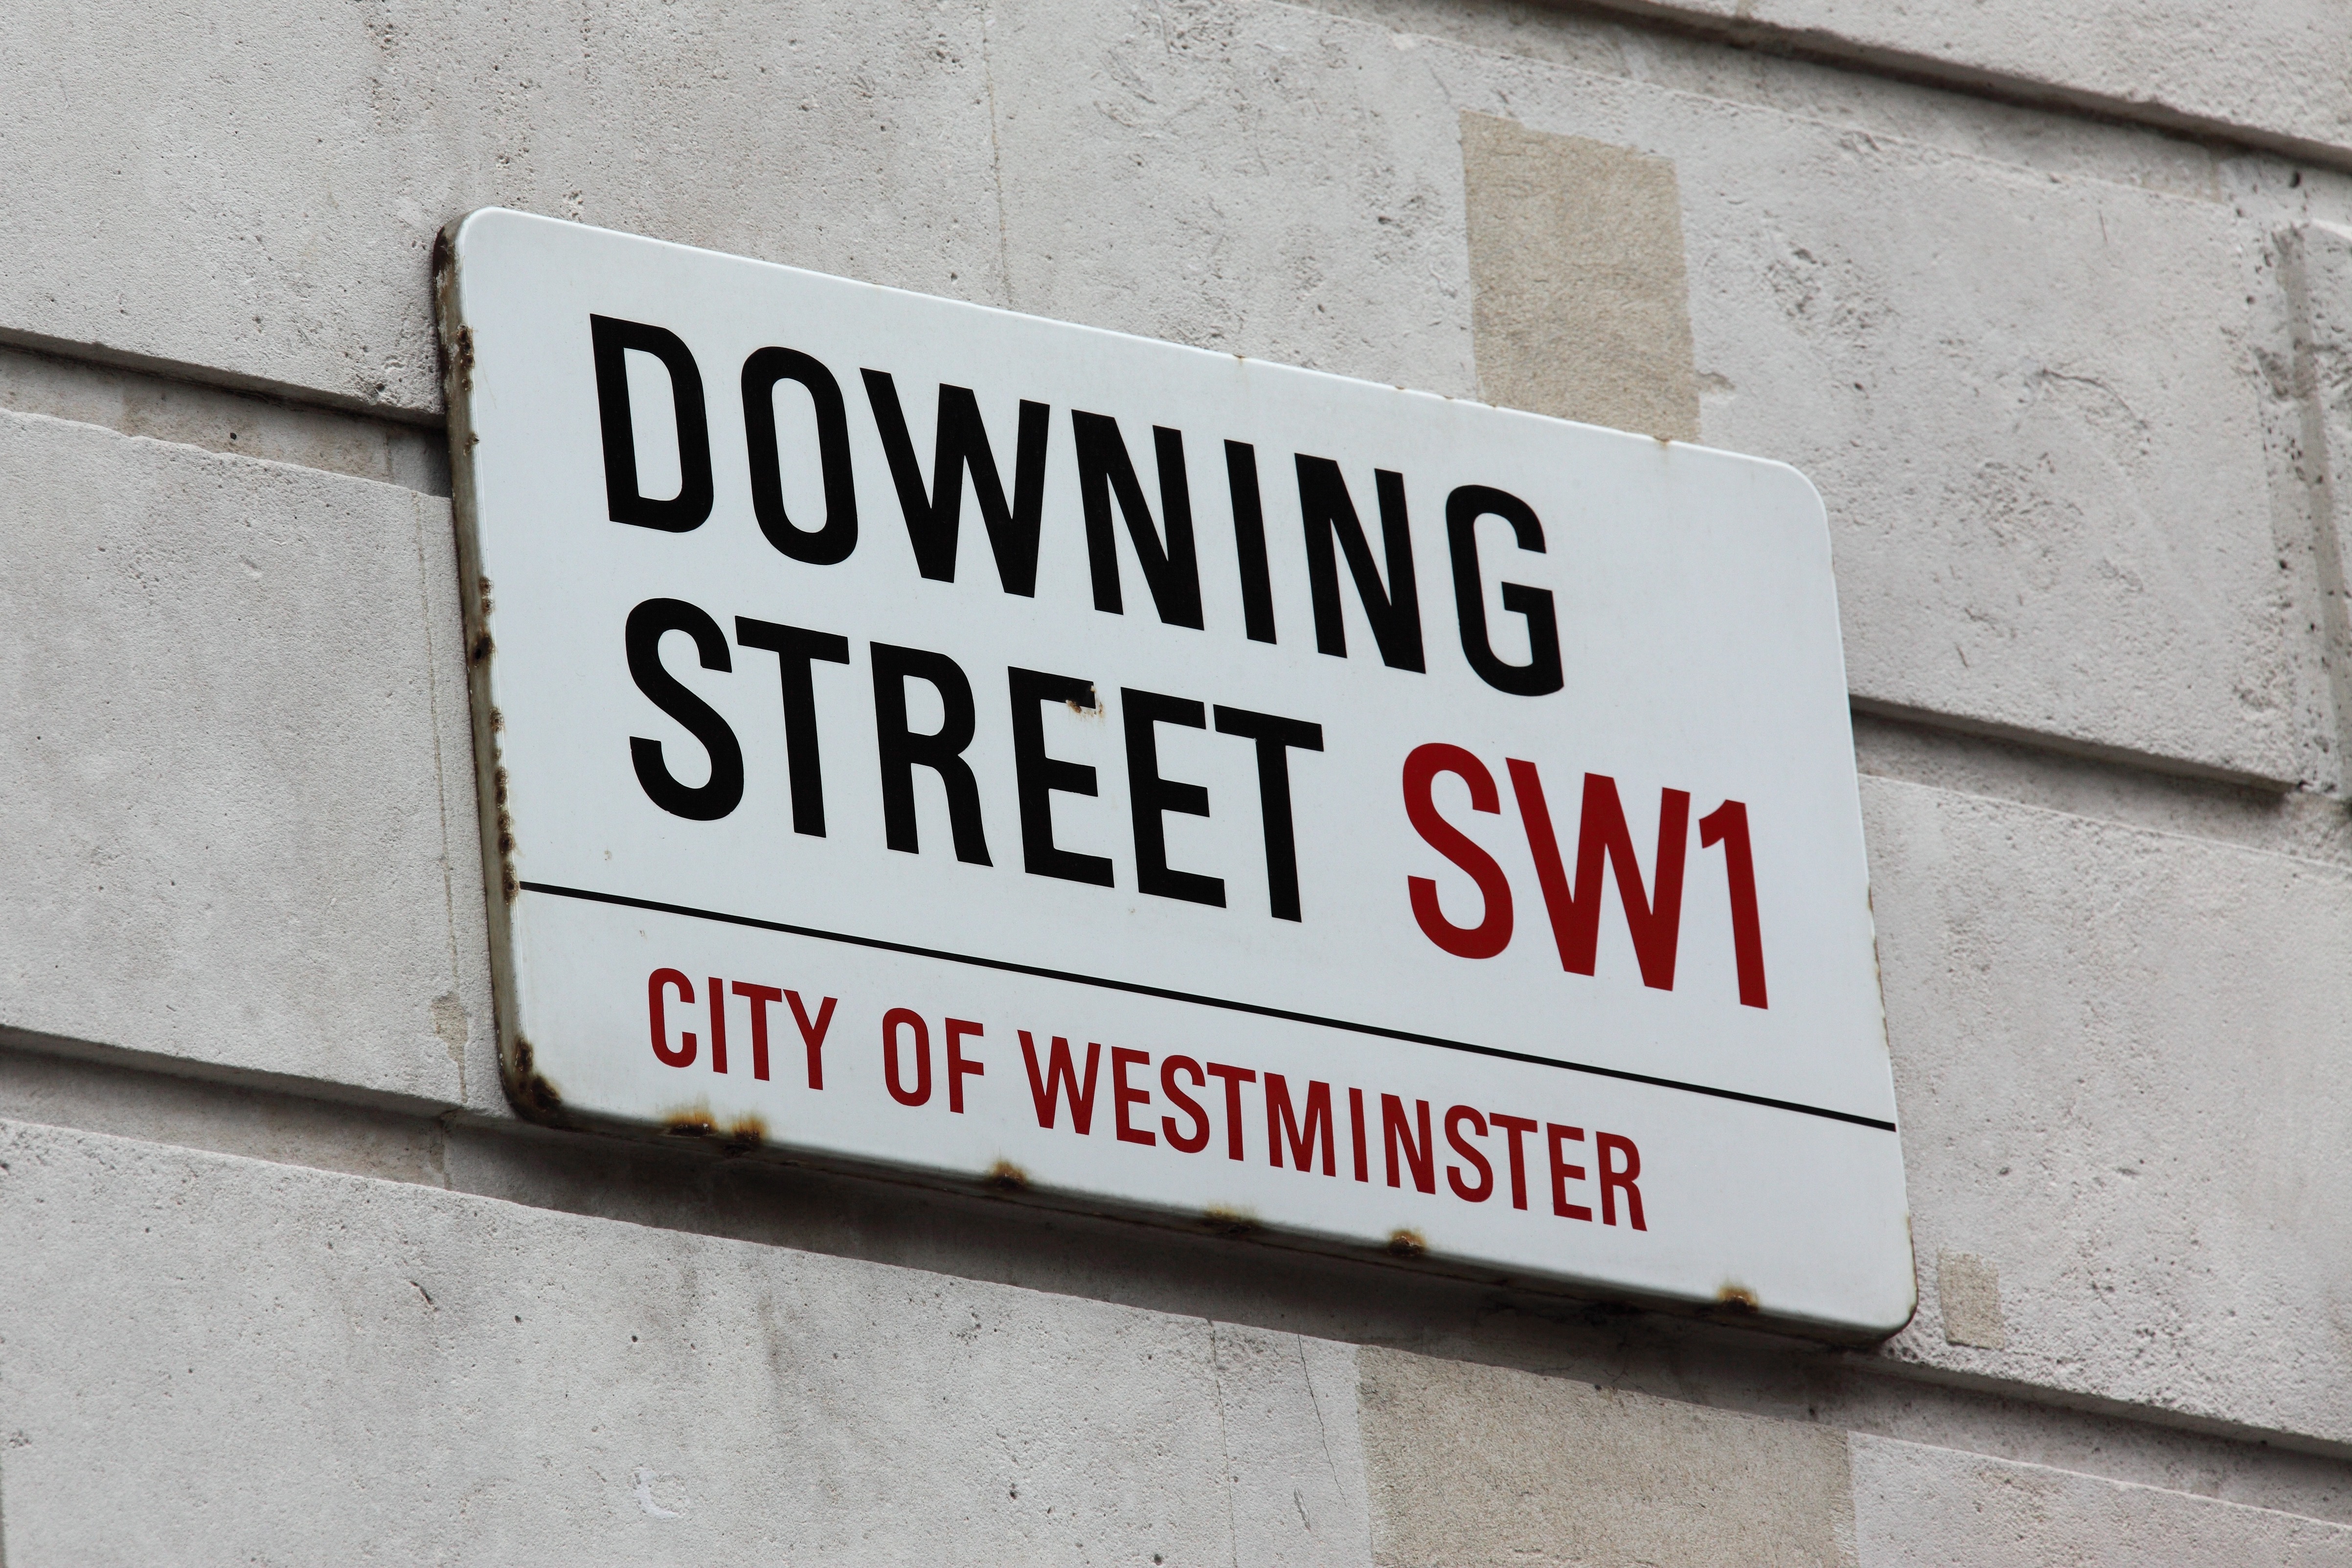
street, number, sign, street sign, signage, lane, england, london, party, signs, politics, british, famous, britain, united, kingdom, ten, election, downing, traffic sign, vehicle registration plate